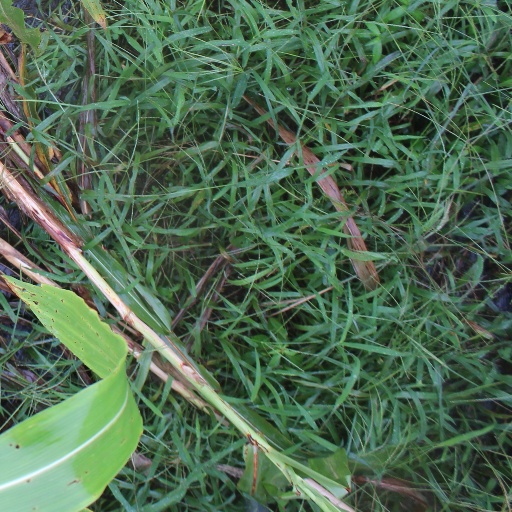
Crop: sorghum